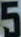
Number: 5